Dolní Žukov

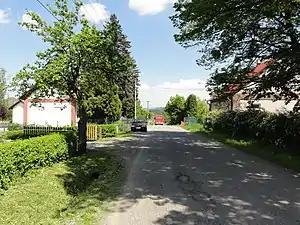
Centre of the village with a library and kindergarten

The name of the village is possessive in origin derived from personal name "Żuk" ("żuk" means also "a beetle").